Some Velvet Morning (band)

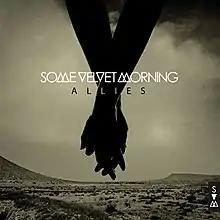
'Allies' album cover

'Allies' is Some Velvet Morning's second album, released in 2012. The project began life as crowdfunding venture with Anglo-French label My Major Company, run in the UK by Jimmy Mikaoui and Paul Rene Albertini. My Major Company's initial target was to raise £100,000 to make and promote an album via fan investment.